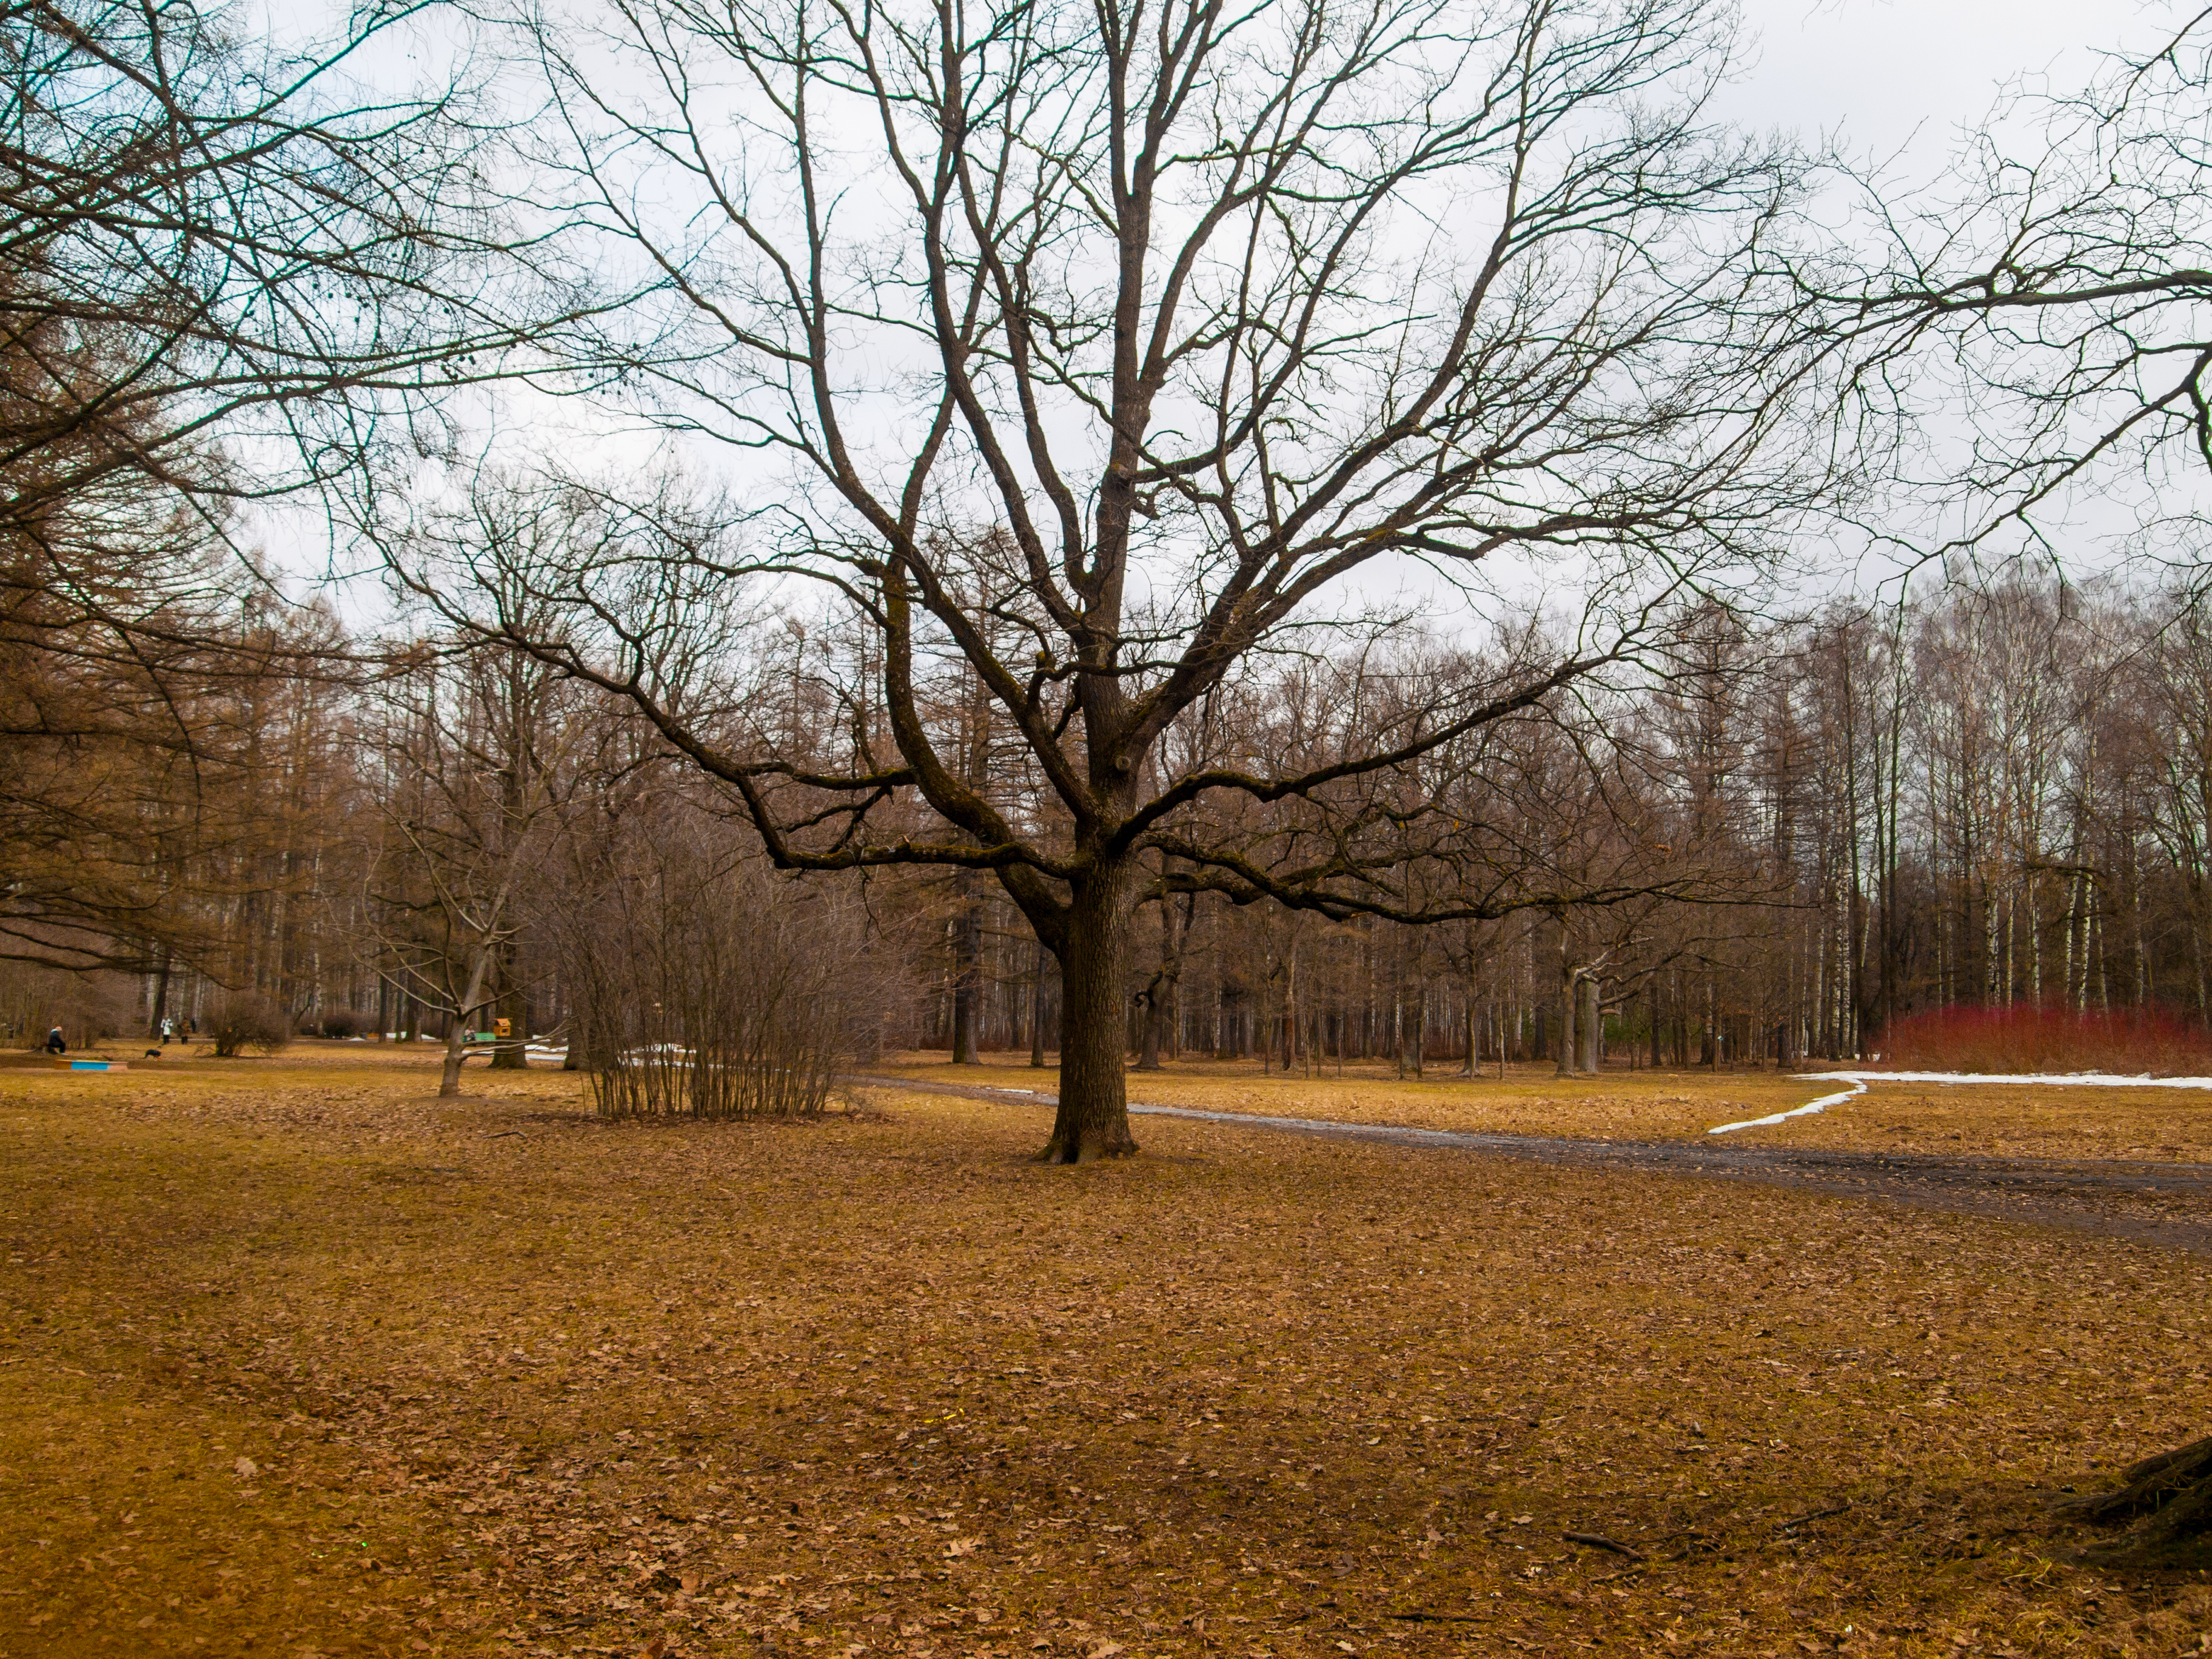
images, brown, sky, natural landscape, wood, branch, tree, botany, twig, vegetation, deciduous, trunk, plant, grass, People in nature, landscape, plain, forest, Tints and shades, road surface, woodland, shade, grove, winter, soil, temperate broadleaf and mixed forest, road, nature reserve, grassland, recreation, pasture, path, shadow, field, autumn, Northern hardwood forest, plant stem, trail